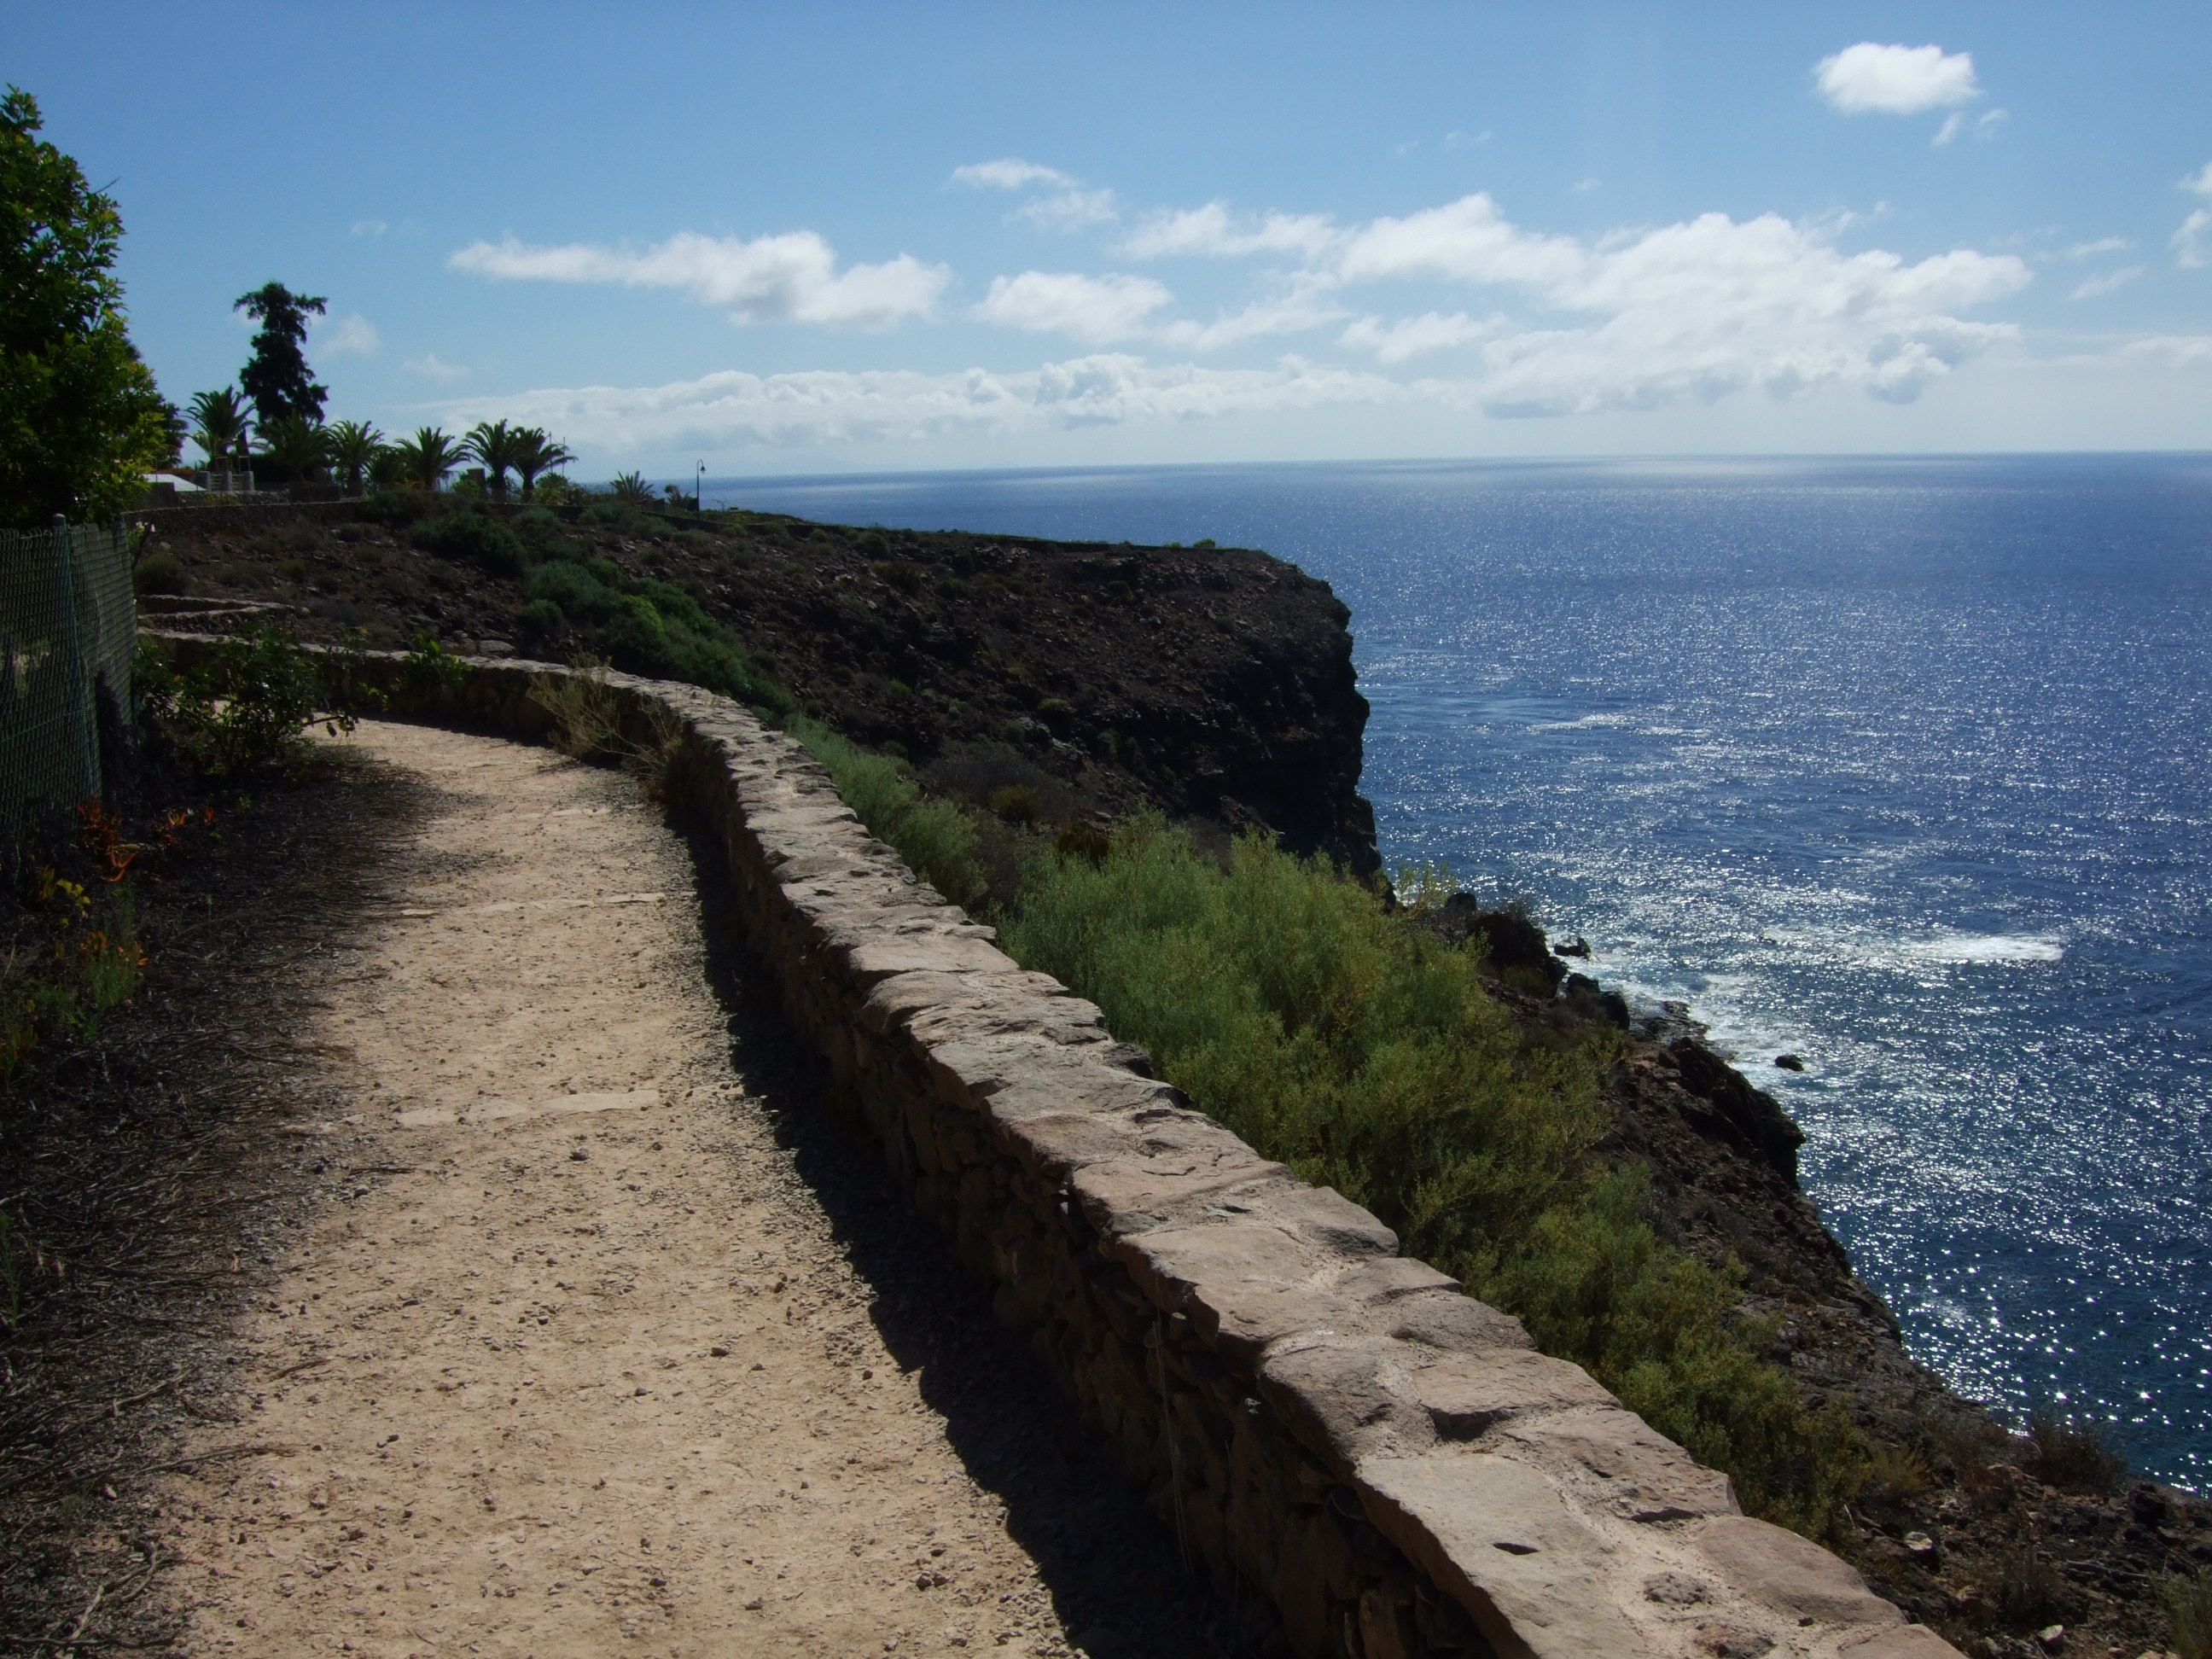
beach, sea, coast, ocean, horizon, sky, shore, walkway, summer, vacation, cliff, bay, terrain, waterway, body of water, clouds, holidays, atlantic, cape, canary, canary islands, sea walk